Answer in natural language. Consider the 3D positions of the objects in the scene and not just the 2D positions in the image. Is the centerpoint of  Doorway (marked B) at a higher height than black square chair (marked C)? Choose between the following options: yes or no
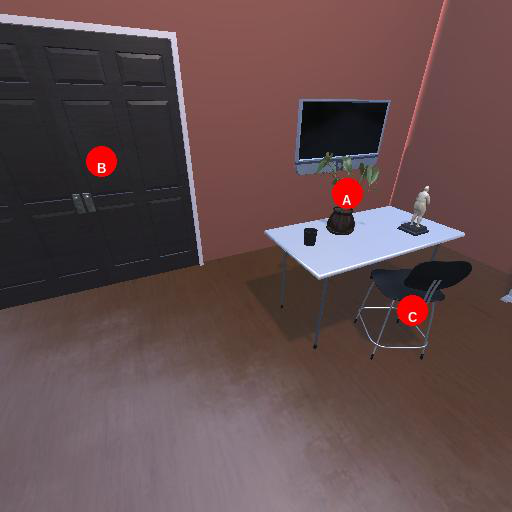
<answer>no</answer>